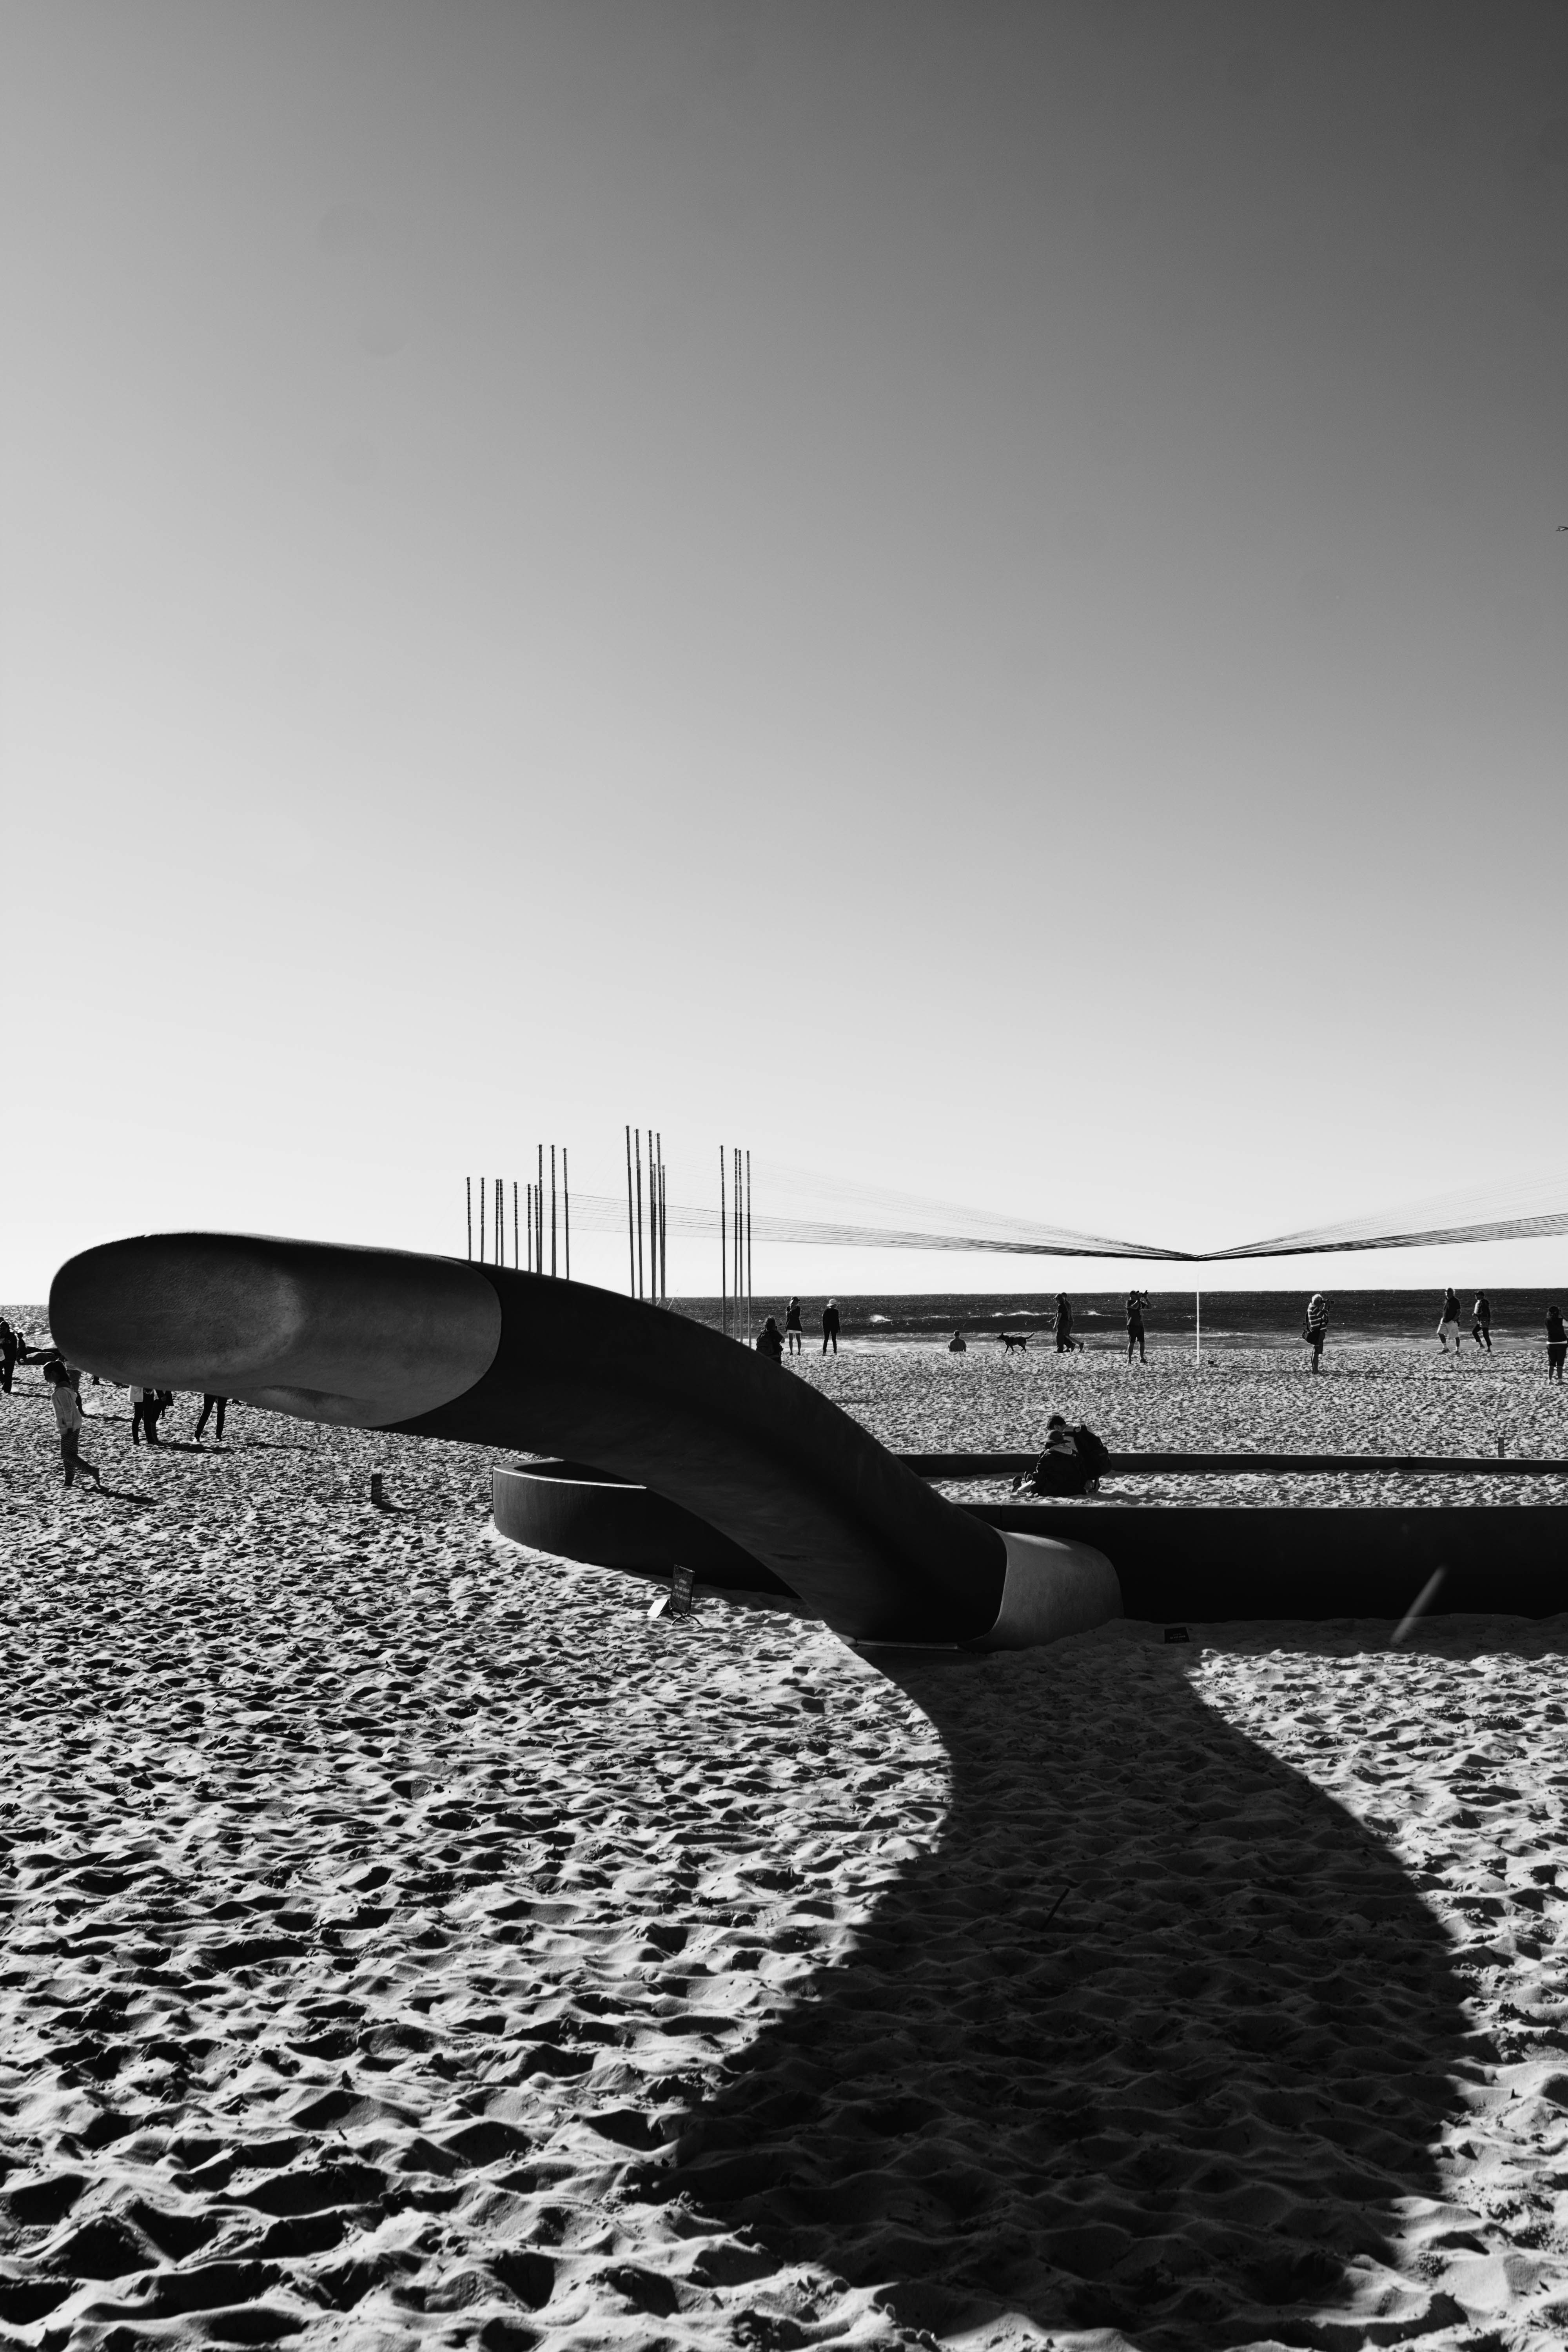
sea, coast, horizon, black and white, white, photography, wave, reflection, sydney, black, monochrome, australia, bondi, sculpturesbythesea, tamarama, monochrome photography